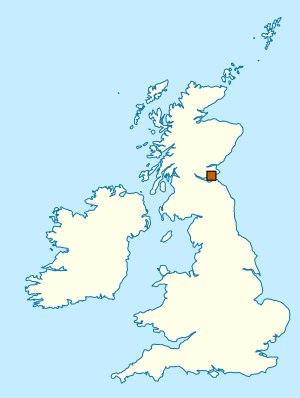
Casineria est un genre éteint de tétrapodes amniotes, généralement considéré comme un « reptile » primitif, ou parfois comme un reptiliomorphe. Il a vécu au Viséen il y a de cela environ 340 millions d'années.